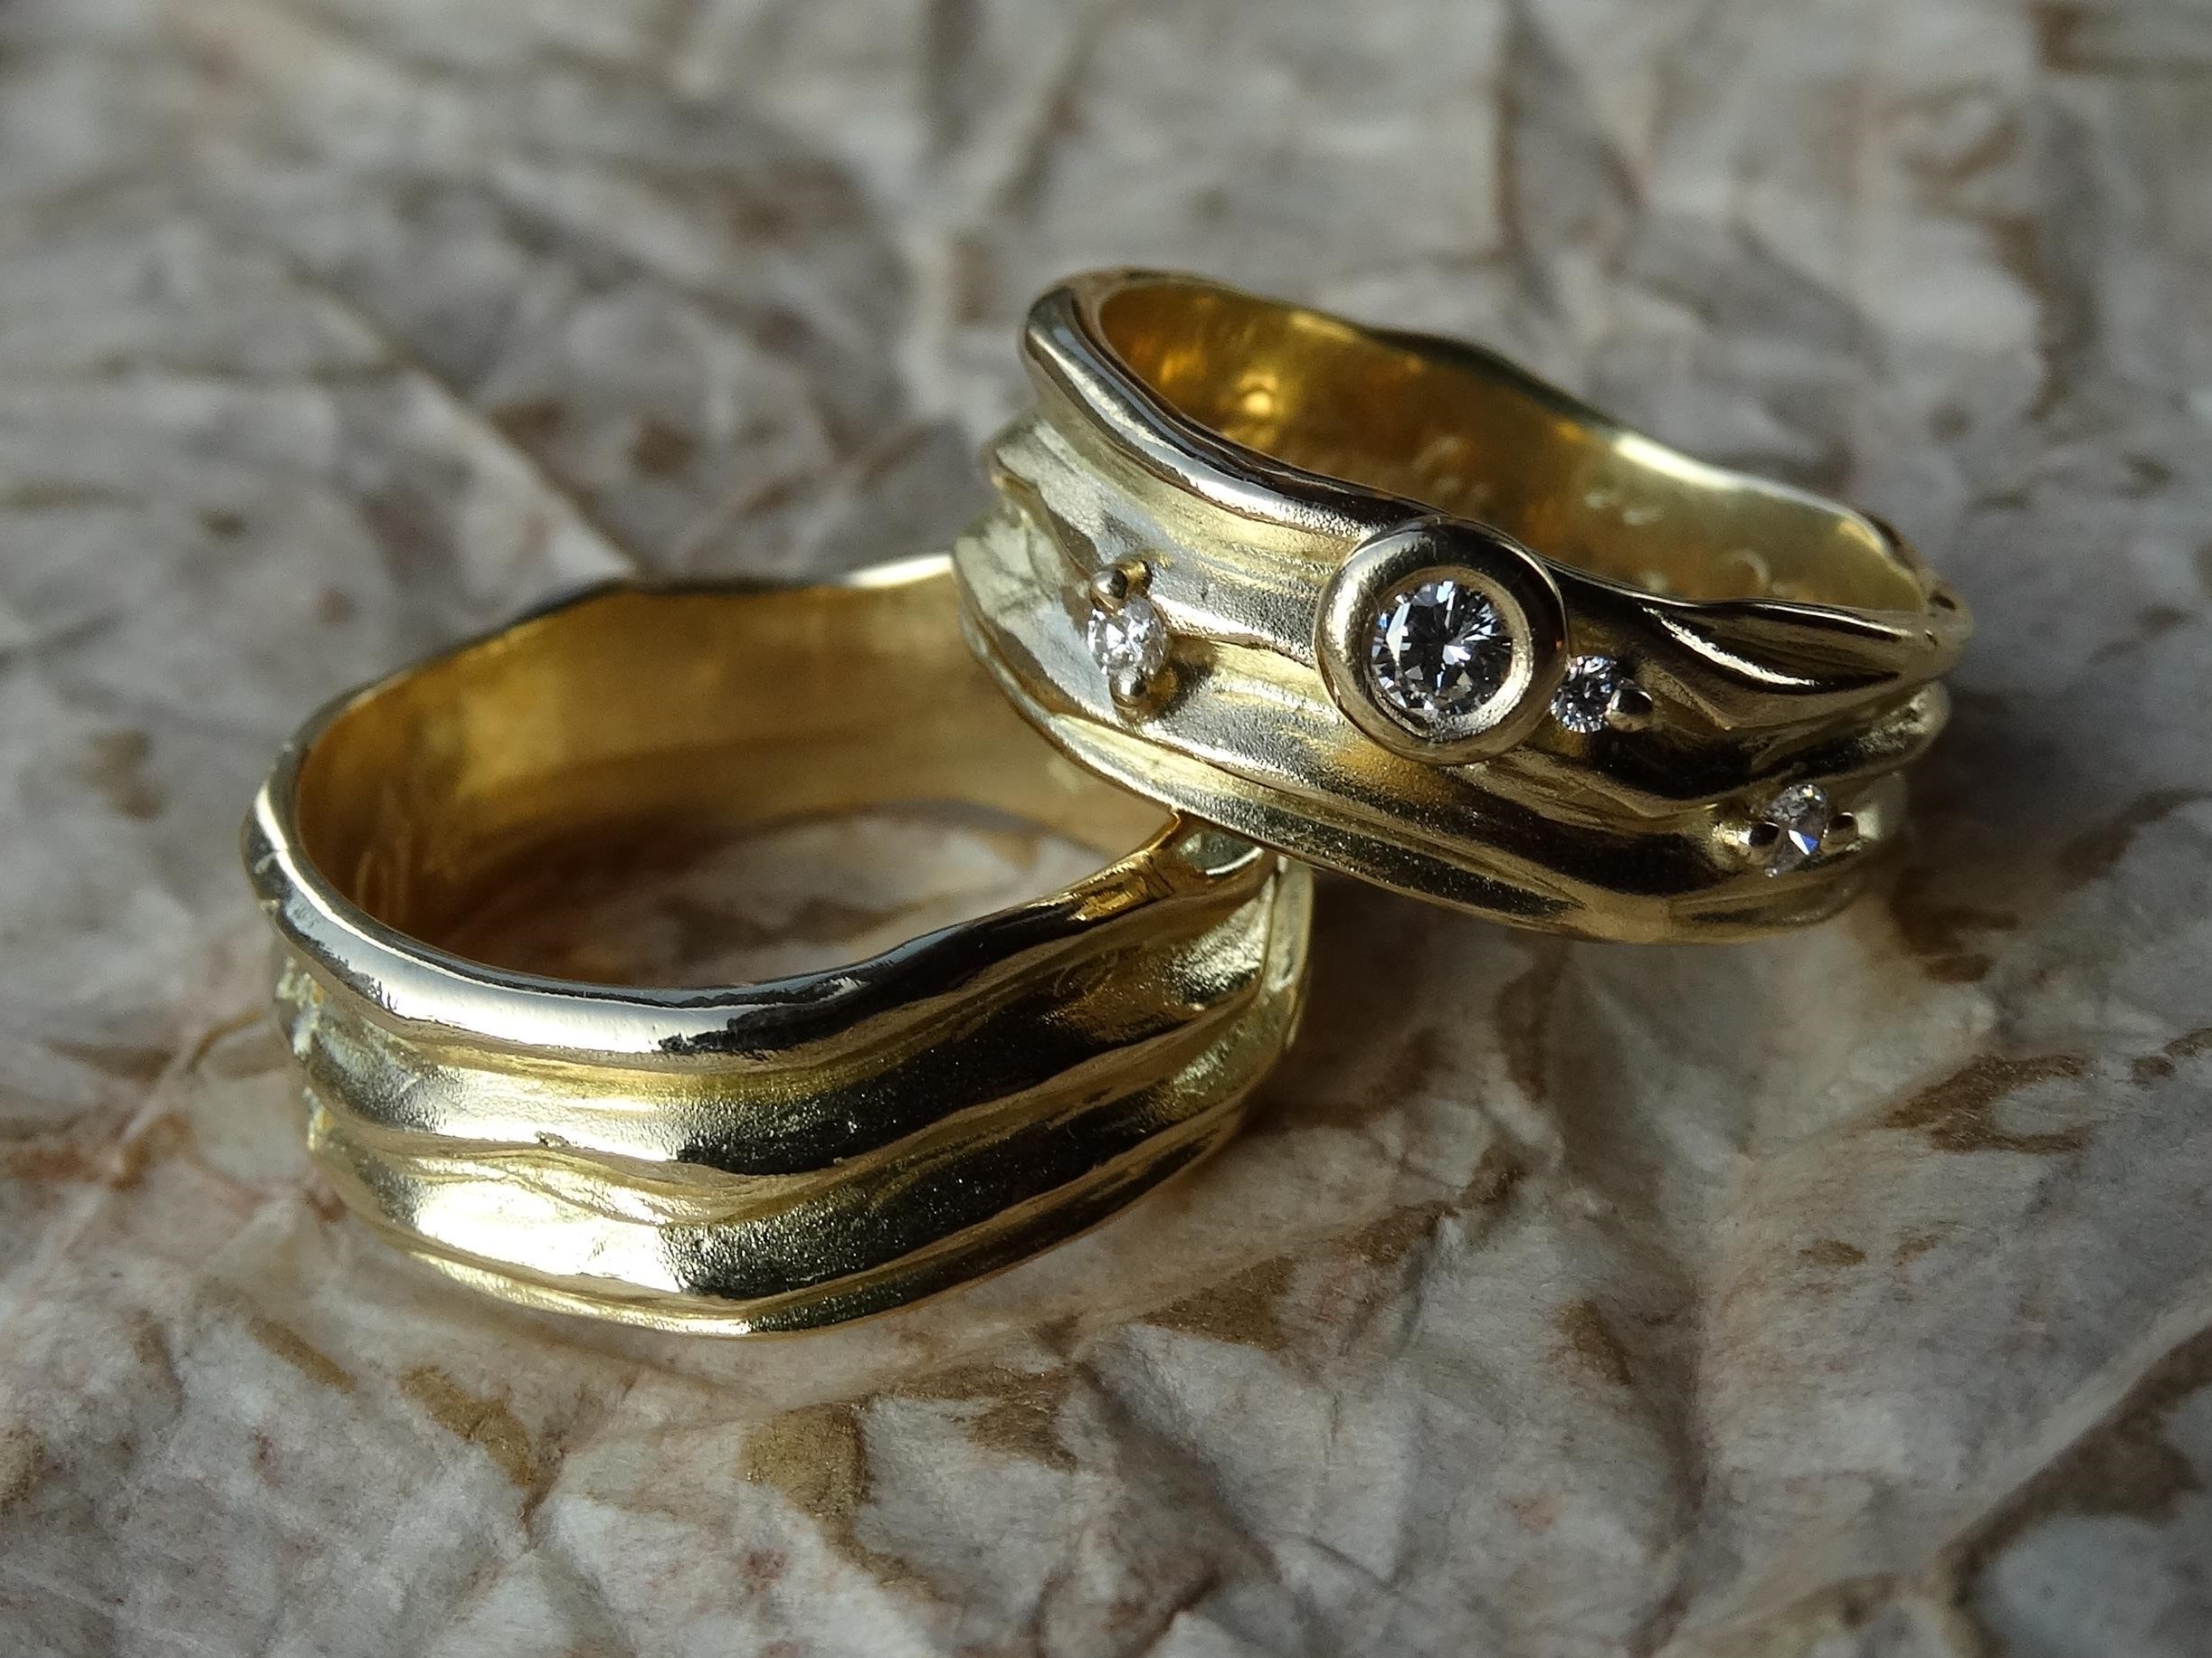
ring, jewellery, fashion accessory, wedding ring, metal, wedding ceremony supply, silver